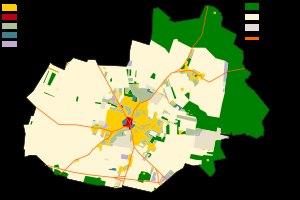
Chailly-en-Bière est une commune française située dans le département de Seine-et-Marne en région Île-de-France.